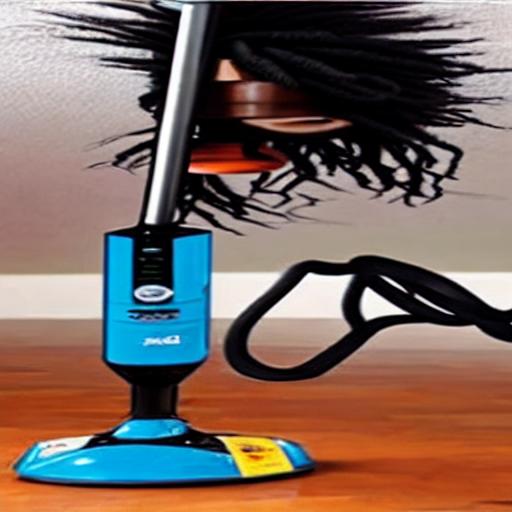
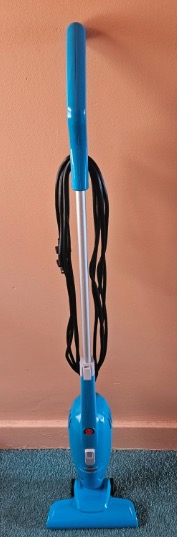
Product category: items_vacuum
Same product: no